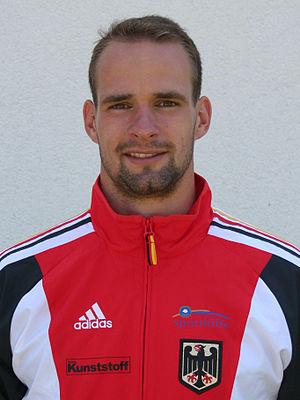
Torsten Eckbrett est un kayakiste allemand pratiquant la course en ligne.